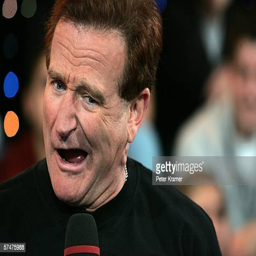
actor appears onstage during music video tv program